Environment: real
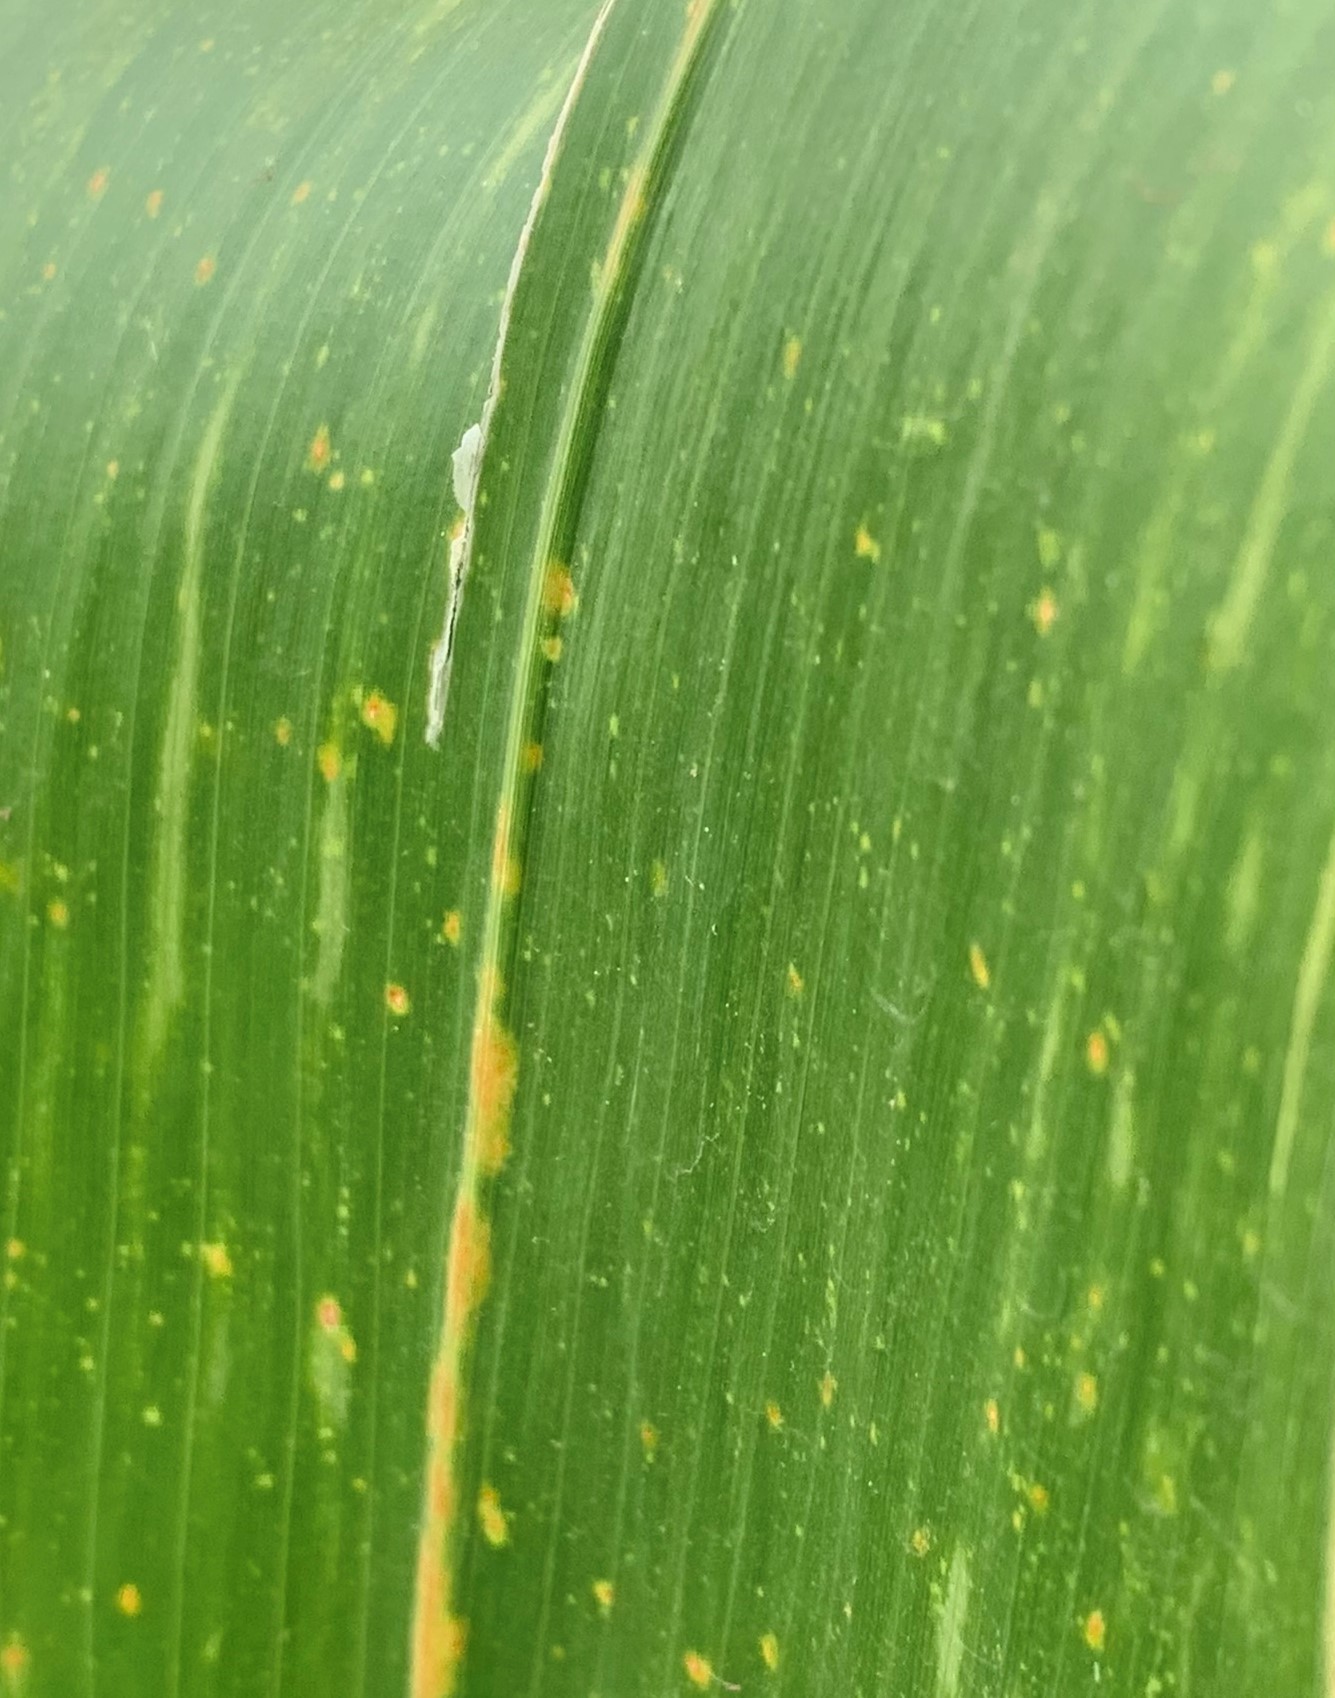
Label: lethal_necrosis